Fire Station No. 1 (Los Angeles, California)

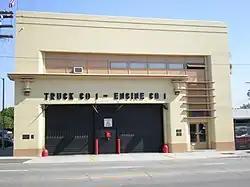
LAFD Station 1 in 2009

Los Angeles Fire Department Station No. 1 was built in 1941. The Streamline Moderne station located at 2230 Pasadena Avenue, Lincoln Heights, Los Angeles, replaced an older station, 3 blocks west of its current location. Built in 1887, the original station was the city of Los Angeles' first professional, full-time fire station. The former station's plot of land at Pasadena Ave & North Avenue 19 now houses the LAFD's supply and maintenance yard.